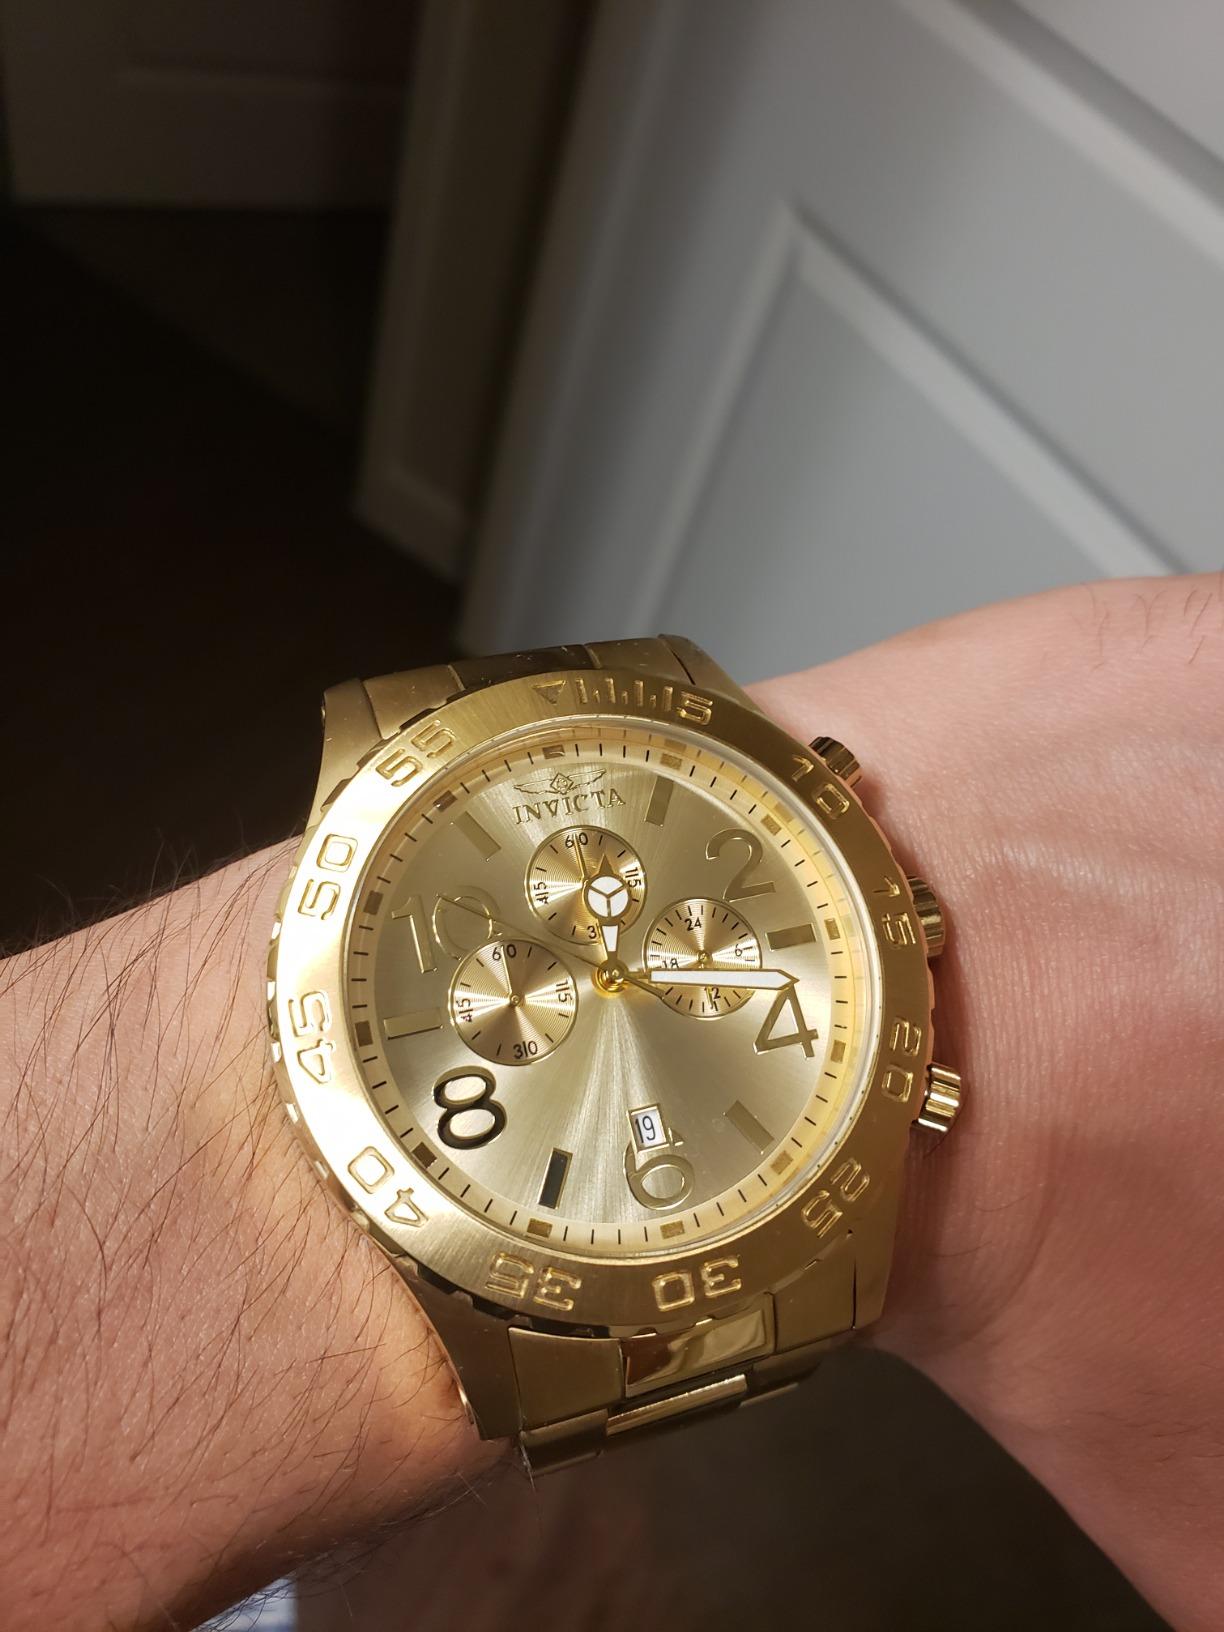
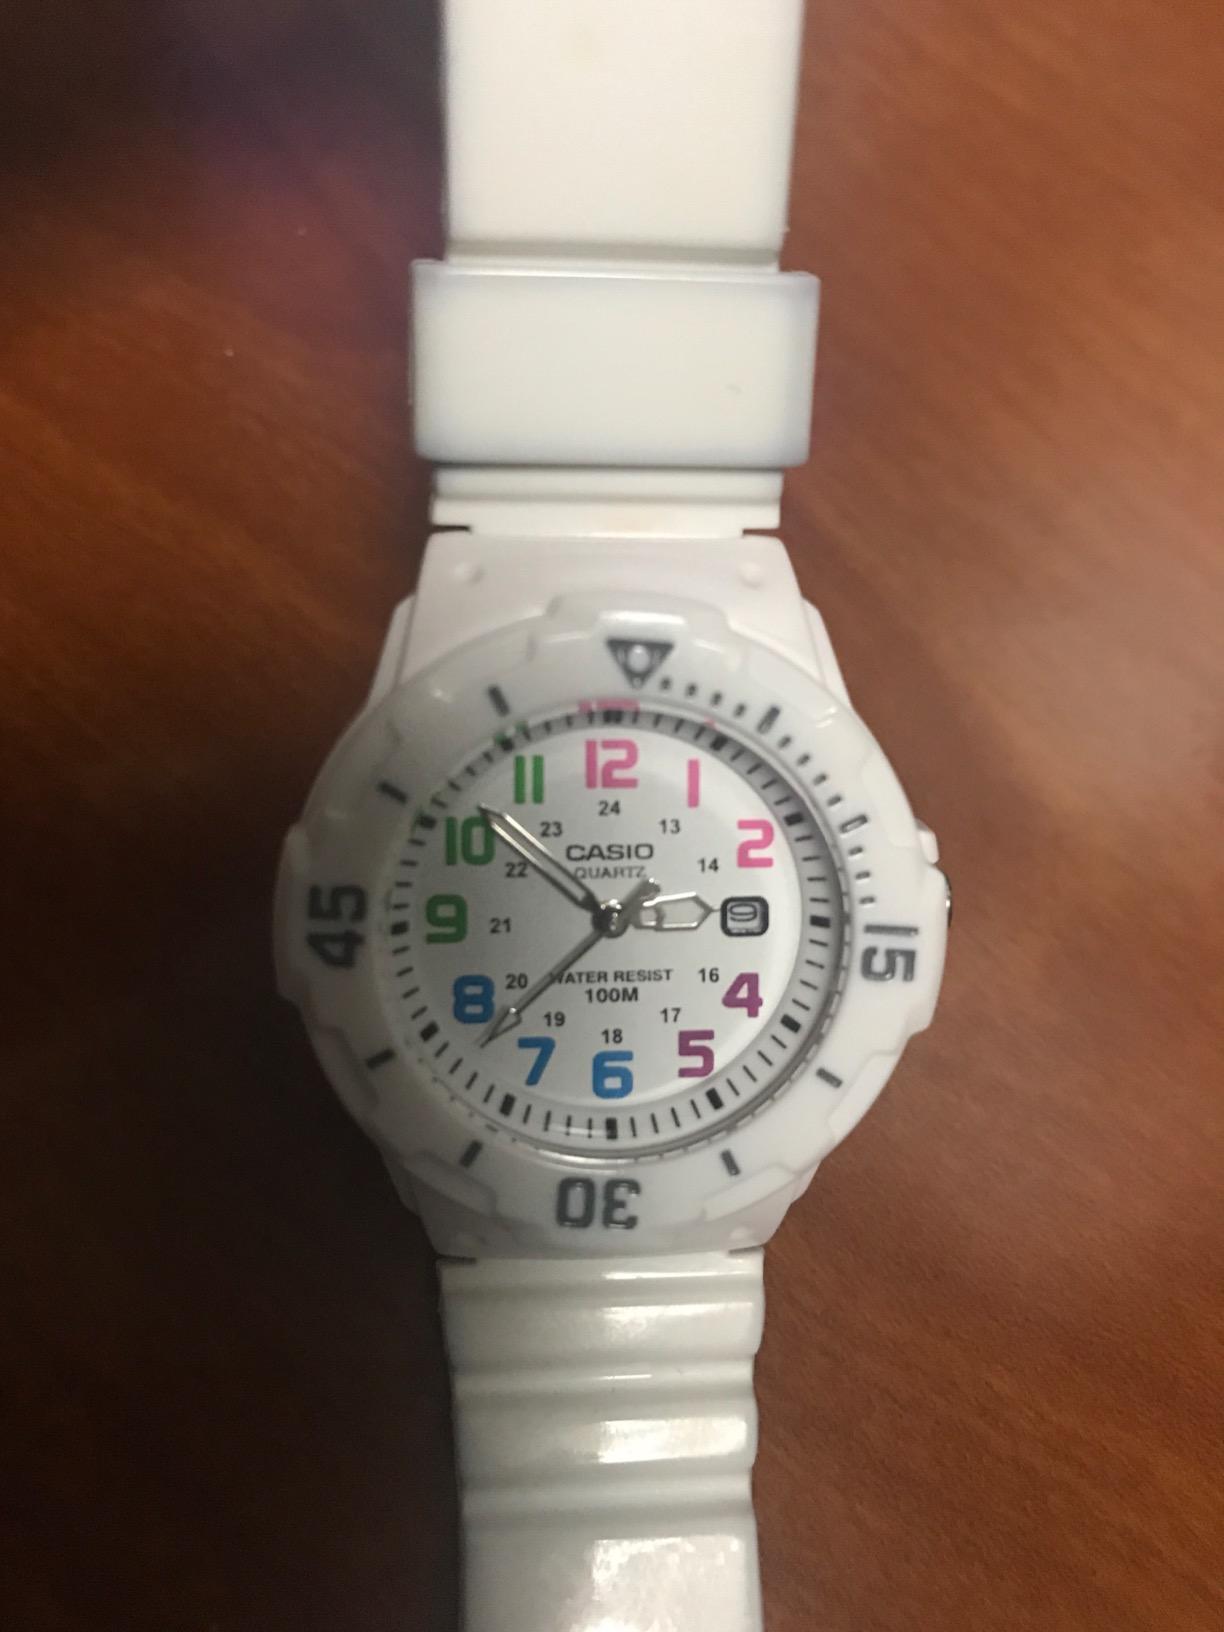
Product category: accessories_watch
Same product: no